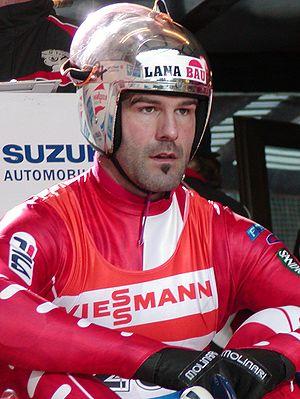
Armin Zöggeler est un lugeur italien. Il est l'un des lugeurs les plus titrés de l'histoire de ce sport et le premier athlète à gagner six médailles consécutives en six éditions des Jeux olympiques d'hiver, de 1994 à 2014